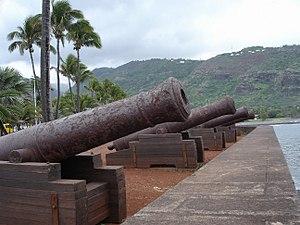
Les canons du Barachois, La Réunion
Le Barachois est le quartier le plus septentrional de Saint-Denis, le chef-lieu de l'île de La Réunion, département d'outre-mer français dans le sud-ouest de l'océan Indien. C'est également le quartier historique à partir duquel la ville s'est développée.